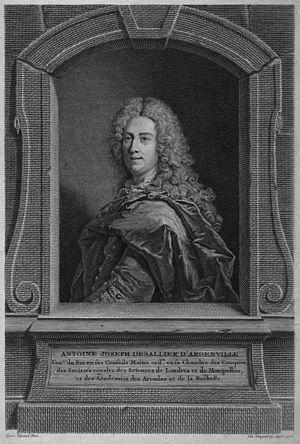
Antoine Joseph Dezallier d’Argenville, né le 1ᵉʳ juillet 1680 à Paris, où il est mort le 29 novembre 1765, est un naturaliste, collectionneur et historien d’art français.